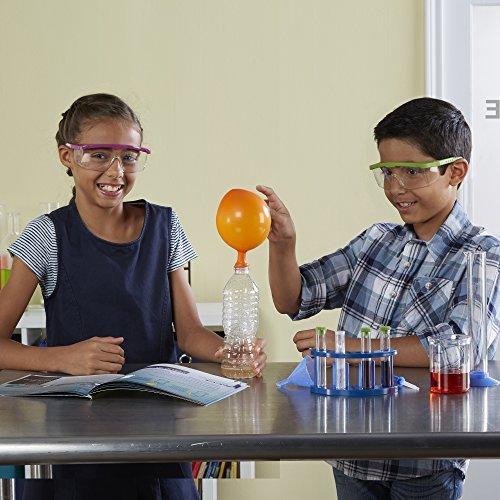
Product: Educational Insights GeoSafari Rockin' Reactions Chemistry Set
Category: Toys & Games | Learning & Education | Science Kits & Toys
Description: Offers foundation of basic chemical principles.
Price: $17.49
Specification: ProductDimensions:9.2x8.8x4.4inches|ItemWeight:1pounds|ShippingWeight:1pounds(Viewshippingratesandpolicies)|DomesticShipping:ItemcanbeshippedwithinU.S.|InternationalShipping:Thisitemisnoteligibleforinternationalshipping.LearnMore|ASIN:B01N4IHZMG|Itemmodelnumber:5390|Manufacturerrecommendedage:8-14years